Cincinnati Union Terminal

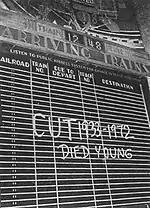
Arrivals chalkboard on October 28, 1972

Reiss also created a set of sixteen murals depicting Cincinnati industries, created for the train concourse. Since the concourse's demolition in 1974, fourteen of the works have been moved numerous times. Currently five of these murals are at the Cincinnati/Northern Kentucky International Airport and nine are at the Duke Energy Convention Center. Two of the murals were initially installed in a still-existing section of Union Terminal; these murals remain in the building.